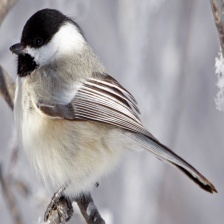
Species: BLACK-CAPPED CHICKADEE
Scientific name: POECILE ATRICAPILLUS
ImageNet parent category: chickadee